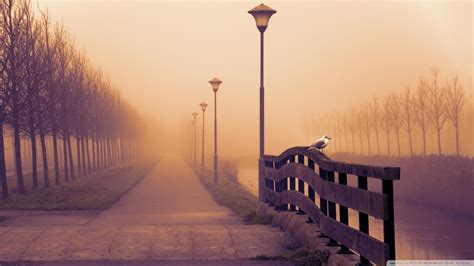
Weather: foggy or hazy